The Devil Is a Part-Timer!

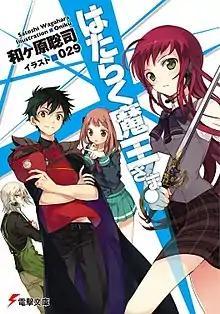
First light novel volume cover, featuring (from left to right) Shiro, Sadao, Chiho, and Emilia

is a Japanese light novel series written by Satoshi Wagahara, with illustrations by Oniku (written as 029). ASCII Media Works has published the series in Japan, while Yen Press has published it in North America.